Mississippi Highway 48

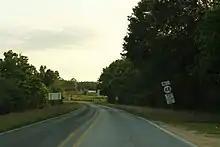
Mississippi Highway 48 looking westbound

MS 48 curves eastward again and travels through woodlands for several miles before coming to an end in the community of Sandy Hook at an intersection with MS 35, only 2.5 miles north of the Louisiana state line by road.